Demographics of the Church of Jesus Christ of Latter-day Saints

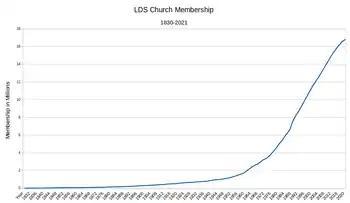
The church saw prodigious numerical growth in the latter half of the 20th century, but the growth has since leveled off.

Membership is concentrated geographically in the Intermountain West, in a specific region sometimes known as the "Mormon corridor". Church members and some others from the United States colonized this region in the mid-to-late 1800s, dispossessing several indigenous tribes in the process. LDS Church influence in the area — both cultural and political — is considered strong.